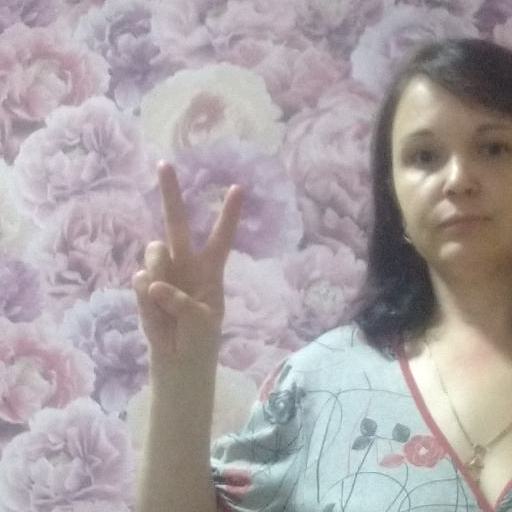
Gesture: peace